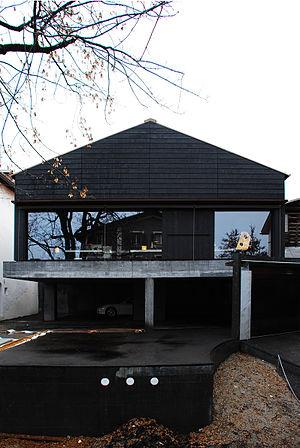
Valerio Olgiati, né le 18 juillet 1958 à Coire, en Suisse, est un architecte suisse. Il est le fils de Rudolf Olgiati, lui-même architecte suisse.